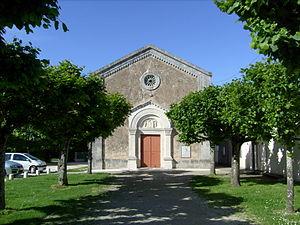
Temple protestant, Médis,Royan, Charente-Maritime, France
Le temple protestant de Médis est un édifice religieux situé dans la commune de Médis en Charente-Maritime. Il est rattaché à l'Église protestante unie de France.
Médis est une commune du sud-ouest de la France, située dans le département de la Charente-Maritime. Ses habitants sont appelés les Médisais et les Médisaises.